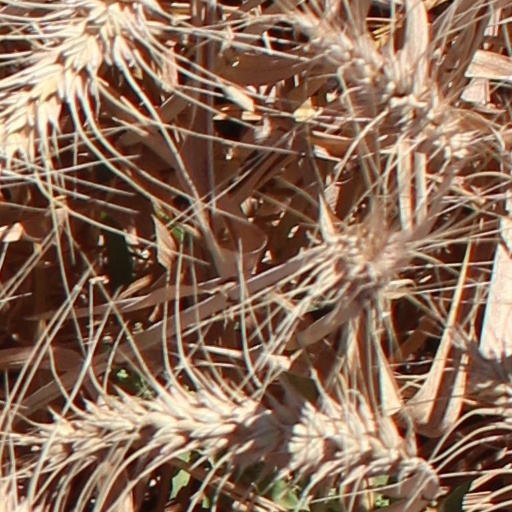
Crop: wheat